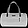
Label: Bag